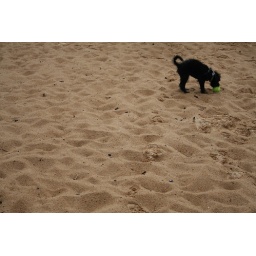
found a ball in beach